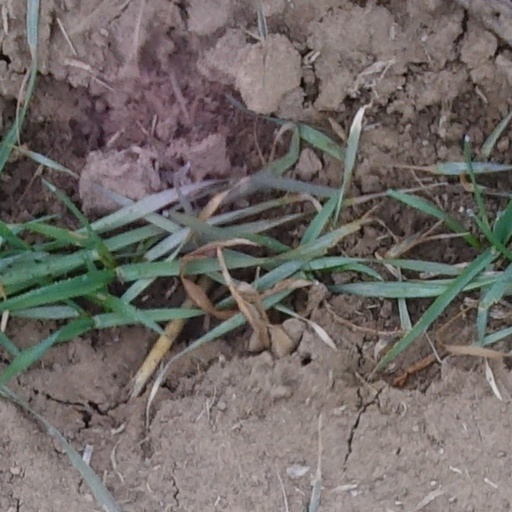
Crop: wheat